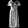
Label: Dress